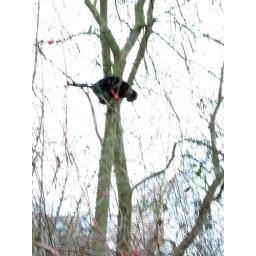
cat in tree